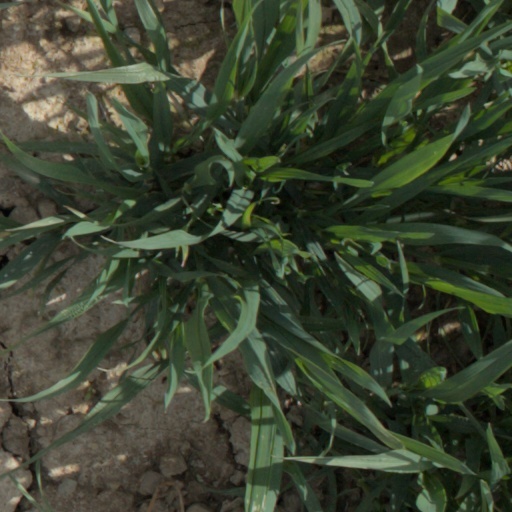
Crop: wheat